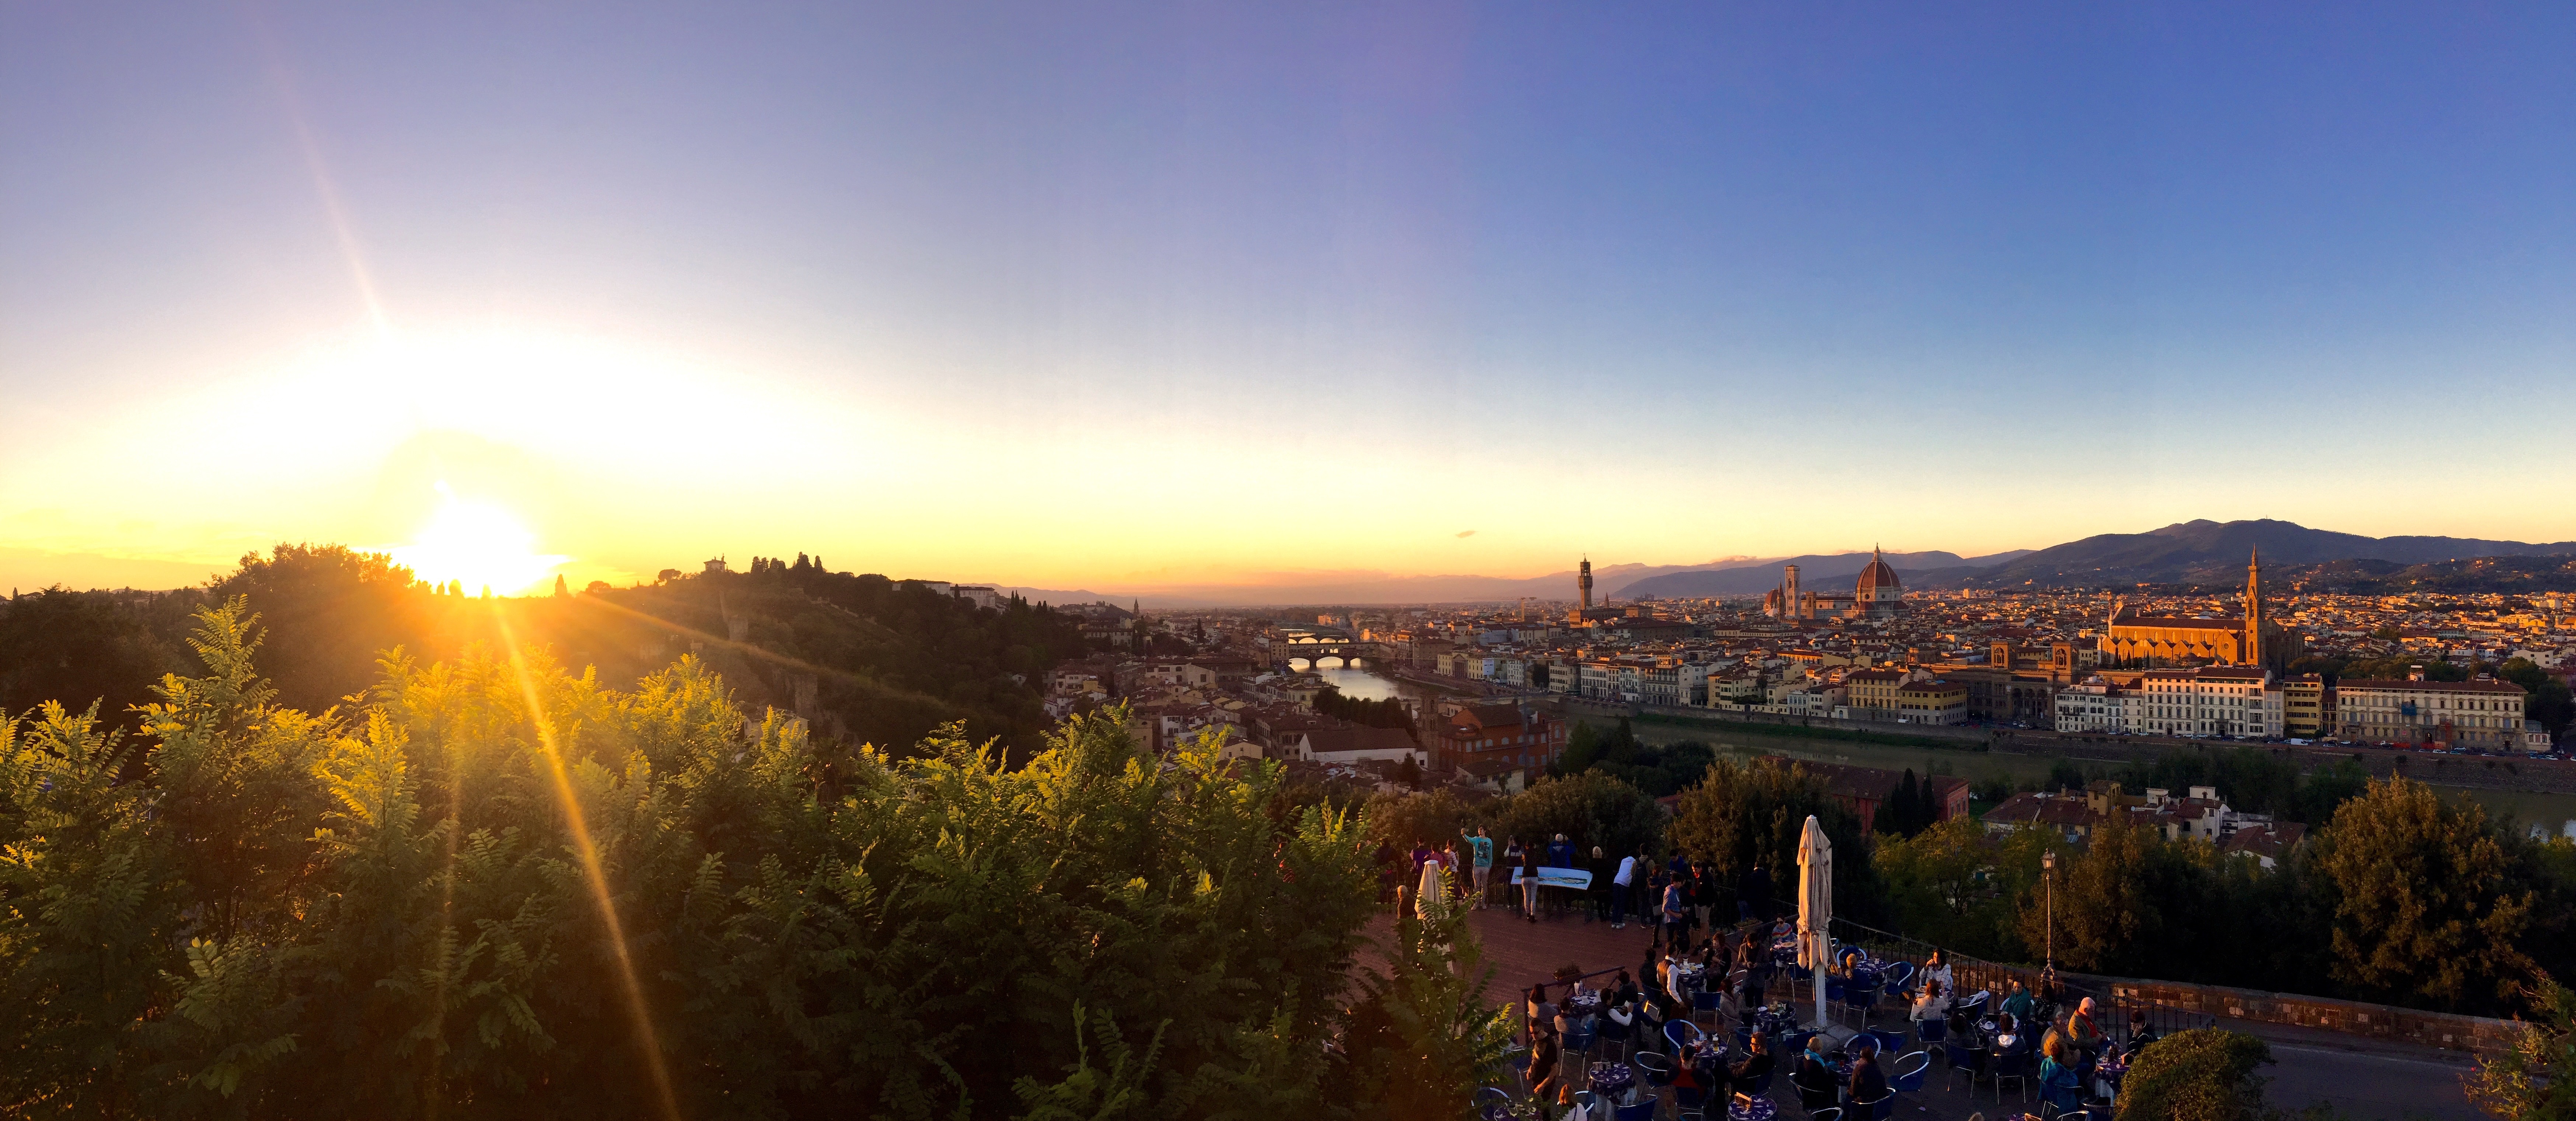
tree, horizon, sun, sunrise, sunset, night, sunlight, morning, dawn, cityscape, panorama, dusk, evening, autumn